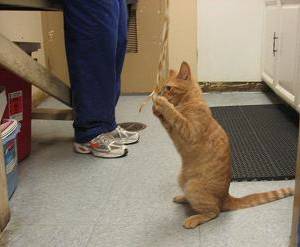
Label: cat